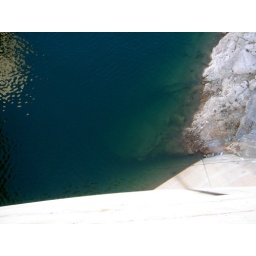
fish in the dam water